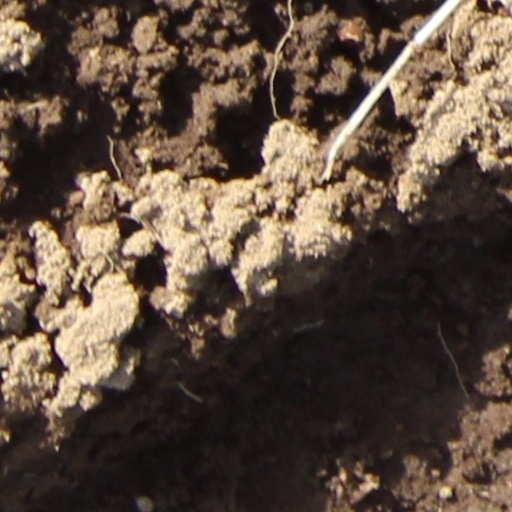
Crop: wheat